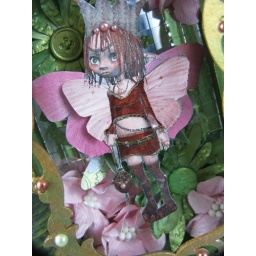
The pale pink flowers are ready made paper flowers. The pearls from Kaiser in 4 different colours